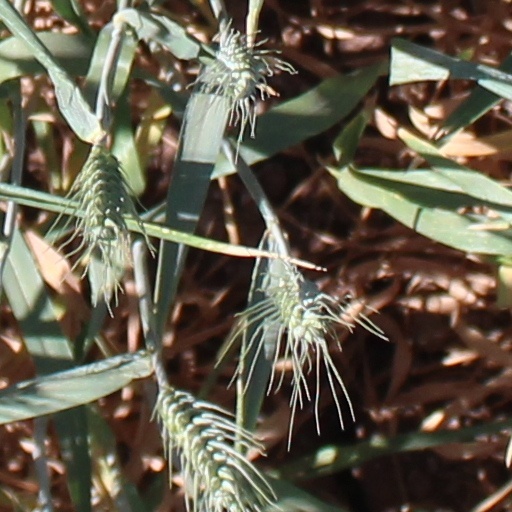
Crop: wheat